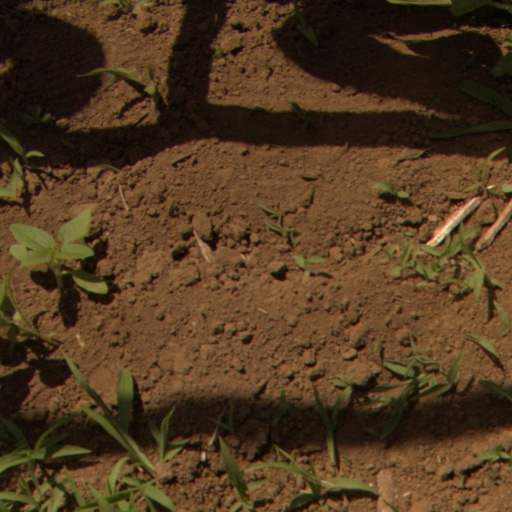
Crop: Jerusalem artichoke